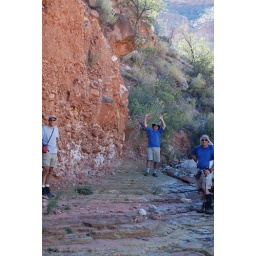
Suspended rock held up by 4 grains of sand